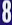
Number: 8